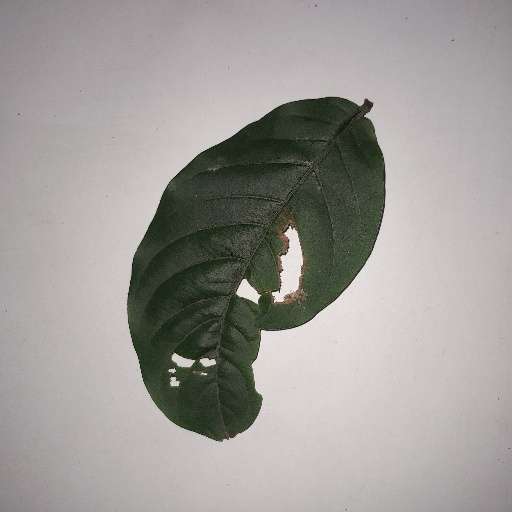
Species: HariTaki
Leaf condition: Bacterial Spot